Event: Nepal Earthquake
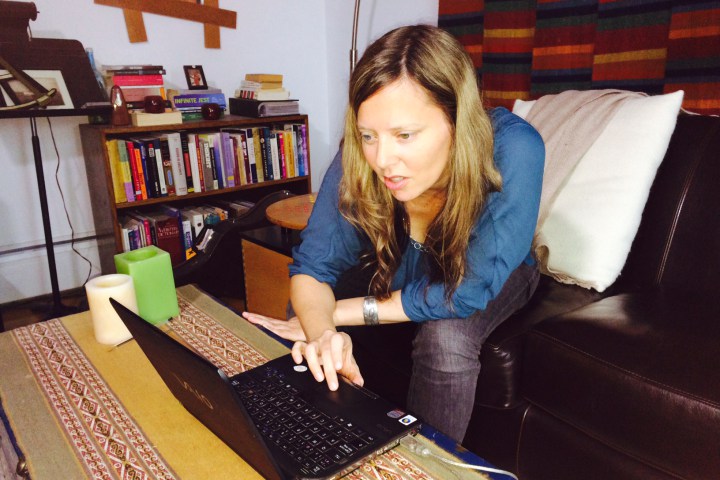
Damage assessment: no_damage